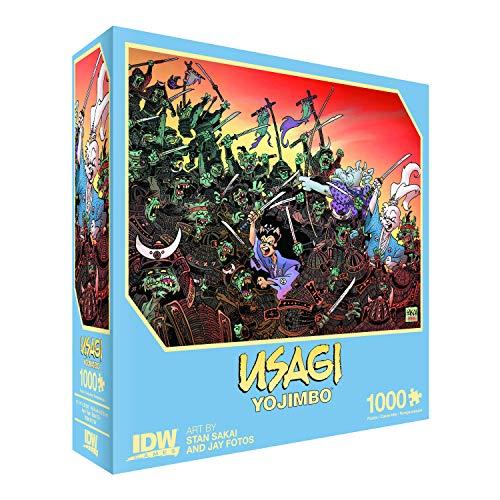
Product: IDW Games Usagi Yojimbo Traitors of The Earth Premium Puzzle
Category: Toys & Games | Puzzles | Jigsaw Puzzles
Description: Artwork from legendary comic creator Stan Sakai.
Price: $22.57
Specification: ProductDimensions:7.8x2.3x7.8inches|ItemWeight:1.26pounds|ShippingWeight:1.15pounds(Viewshippingratesandpolicies)|ASIN:B07RQWBBBV|Itemmodelnumber:1784IDW|Manufacturerrecommendedage:8yearsandup